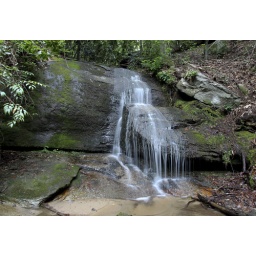
a road side water fall in Jocassee Gorge